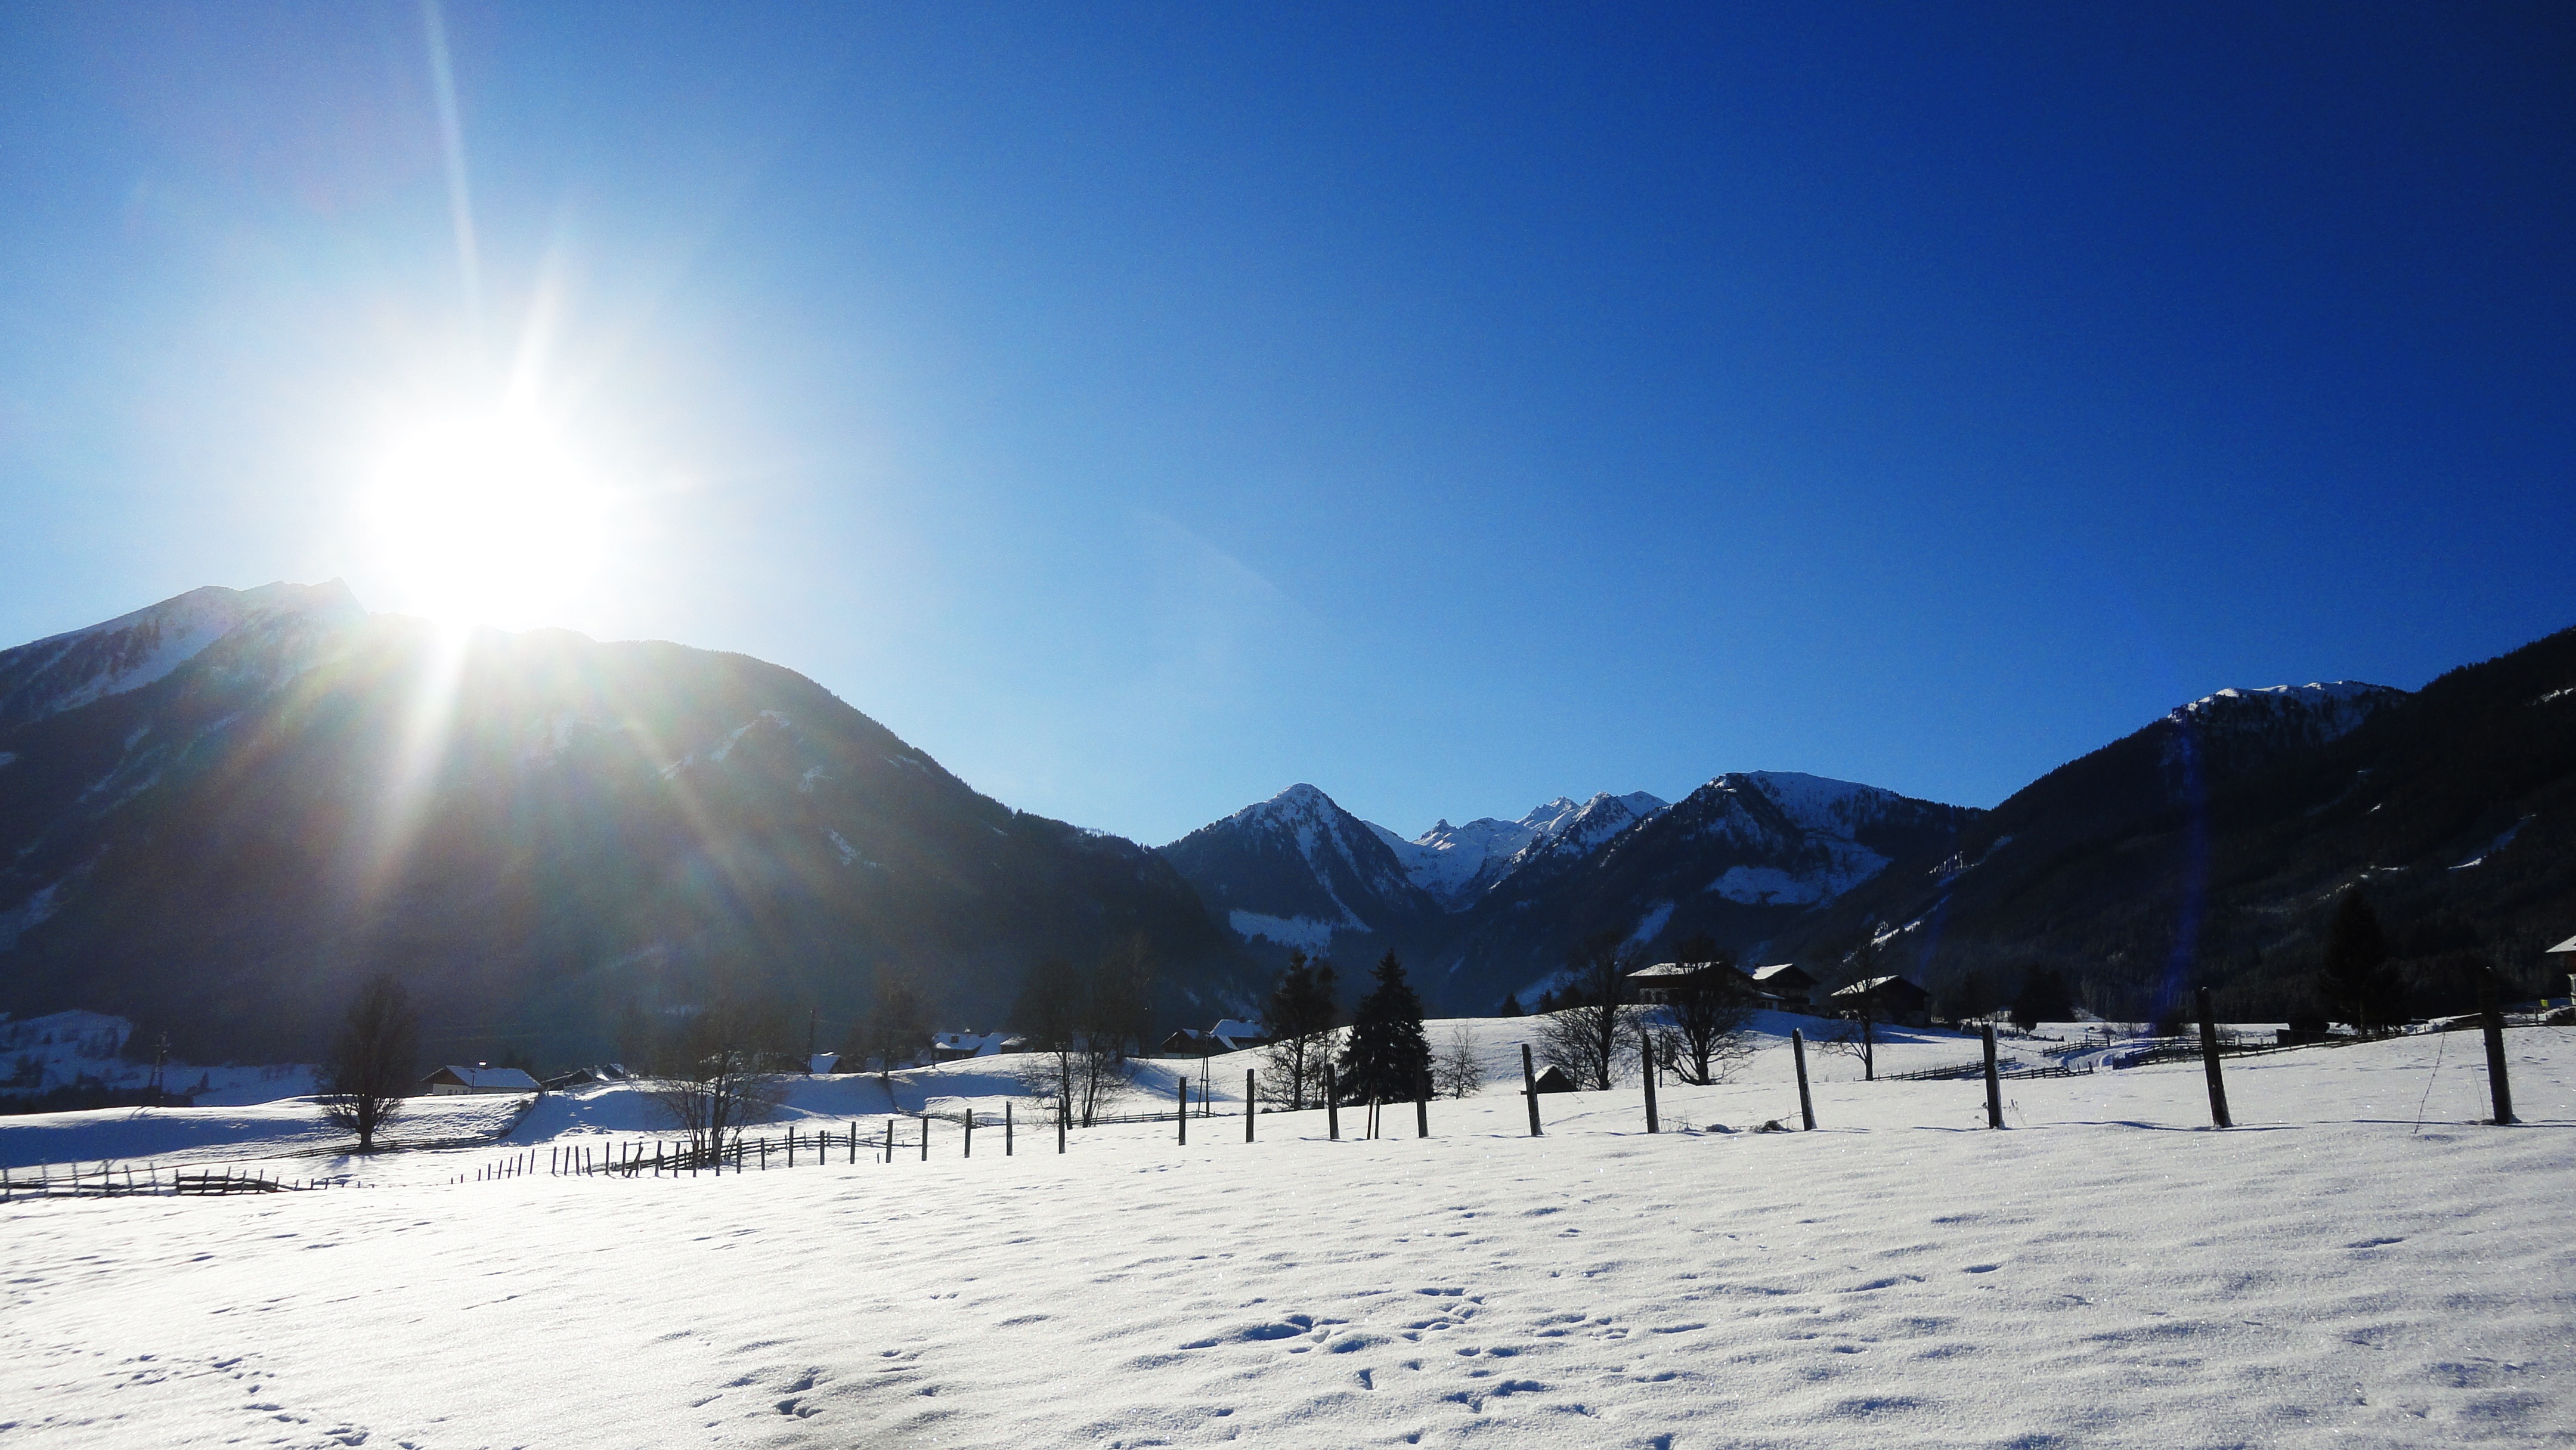
mountain, snow, winter, sunlight, mountain range, weather, alpine, skiing, austria, winter sport, resort, ski, plateau, piste, styria, ski equipment, mountainous landforms, geological phenomenon